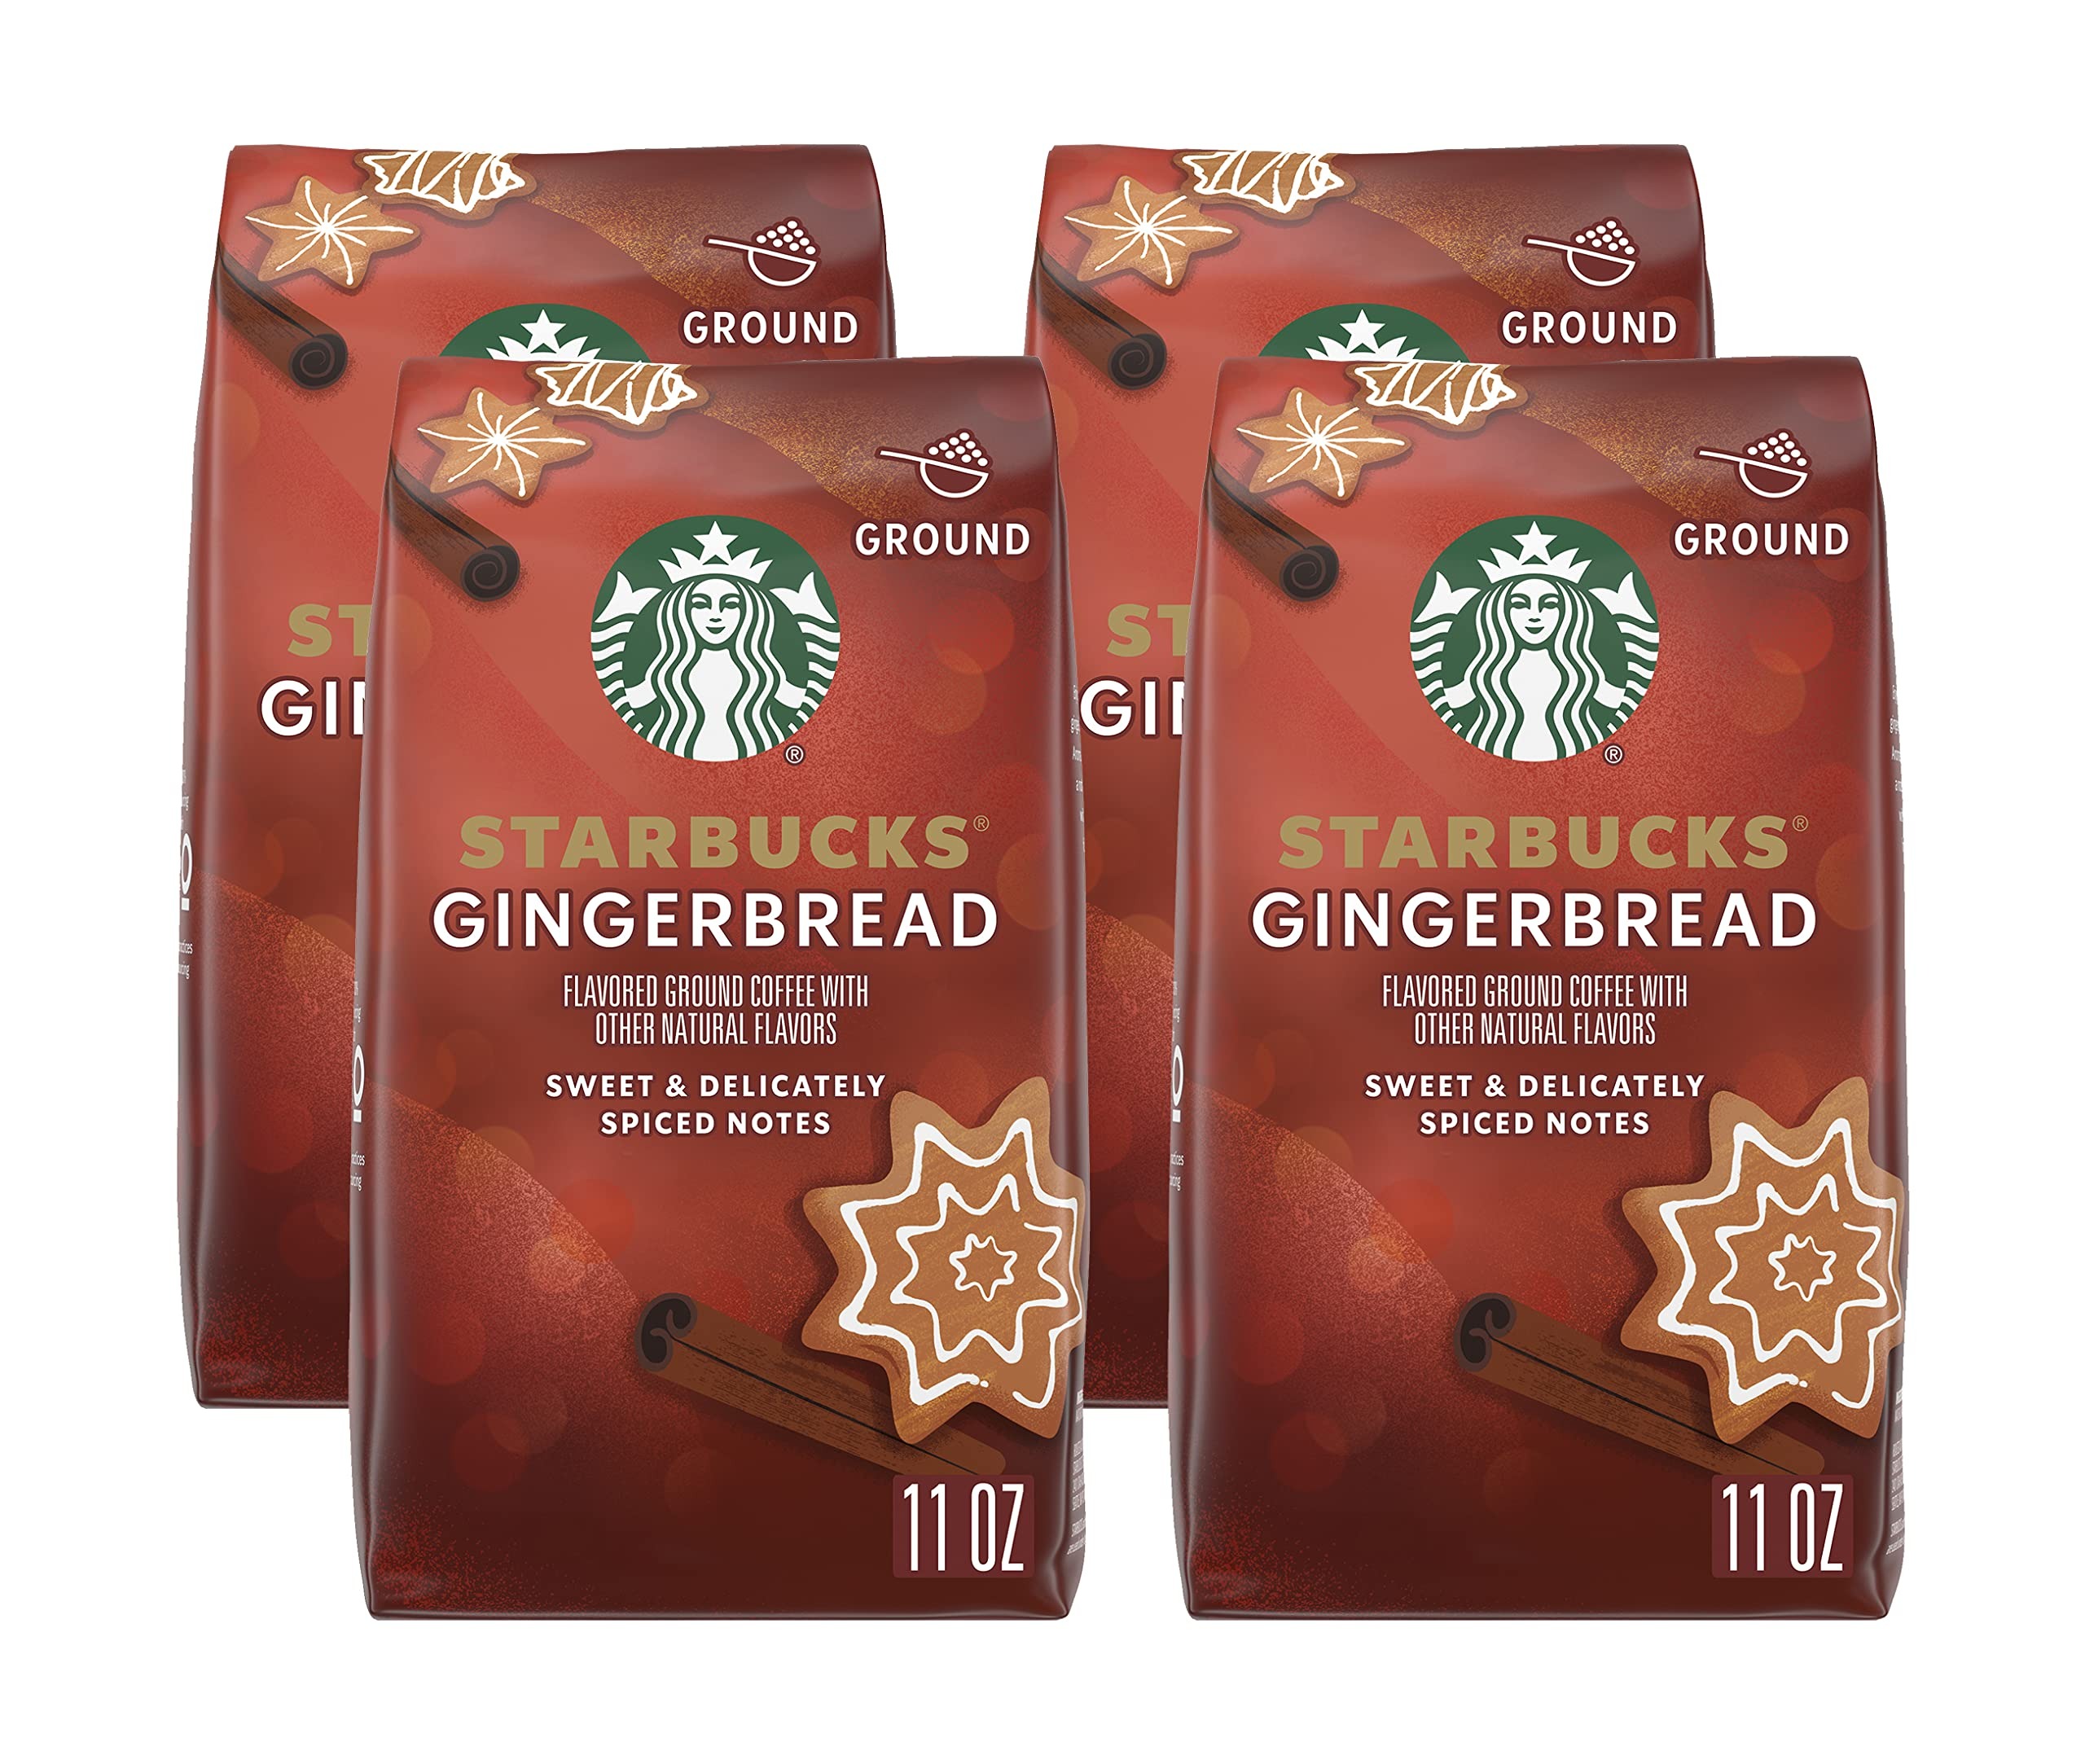
Item Name: Starbucks Limited Edition Ground Coffee (Gingerbread, 11 Ounce (Pack of 4))
Value: 44.0
Unit: Ounce

Price: 18.97